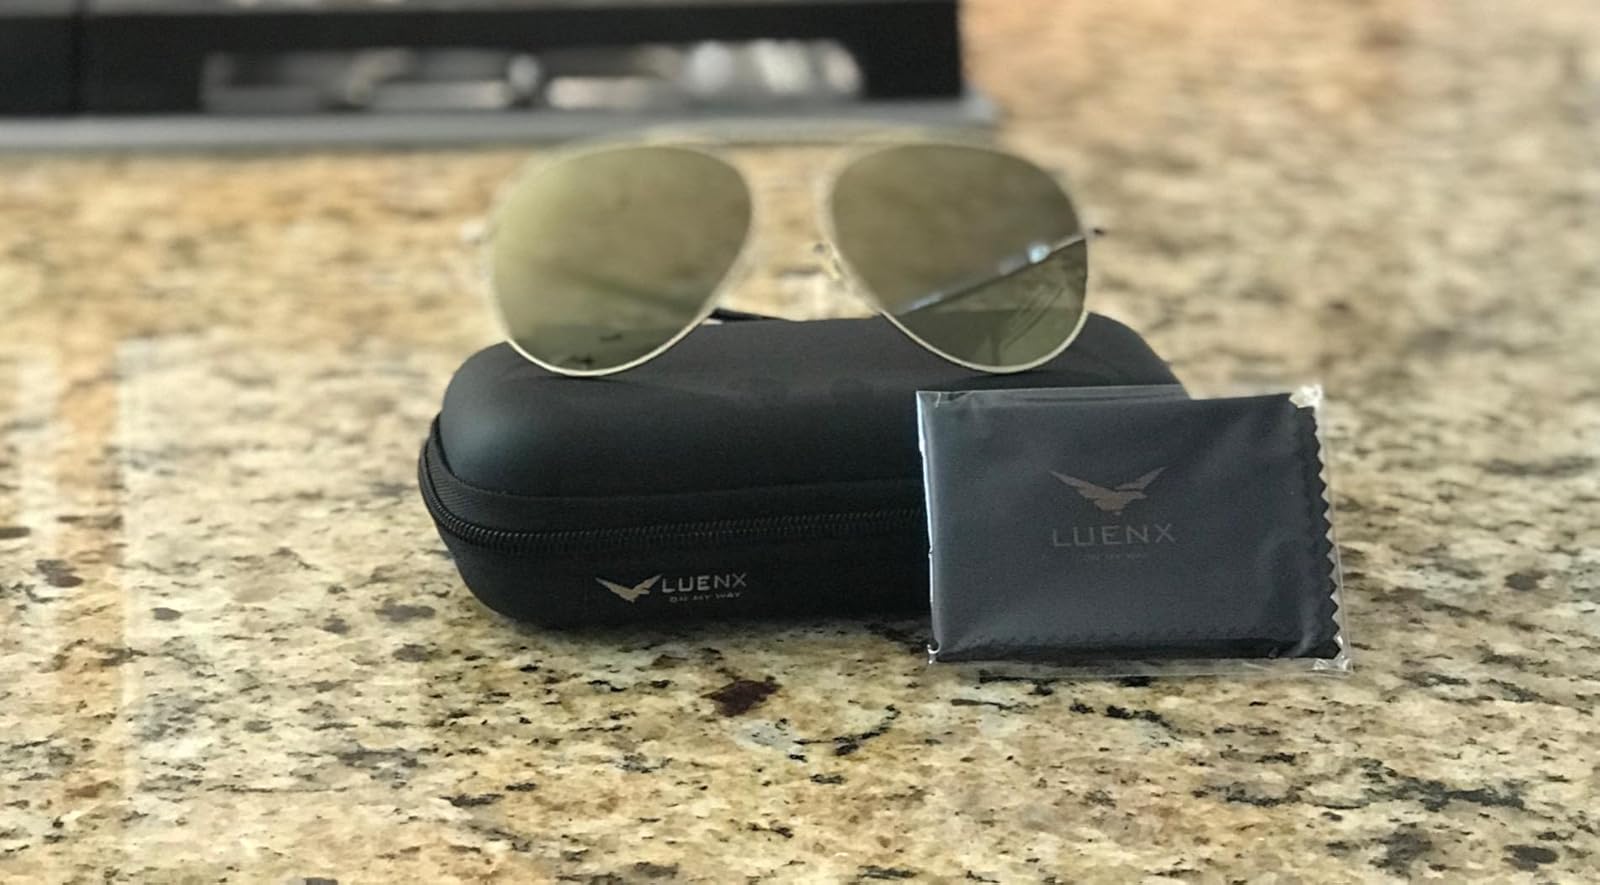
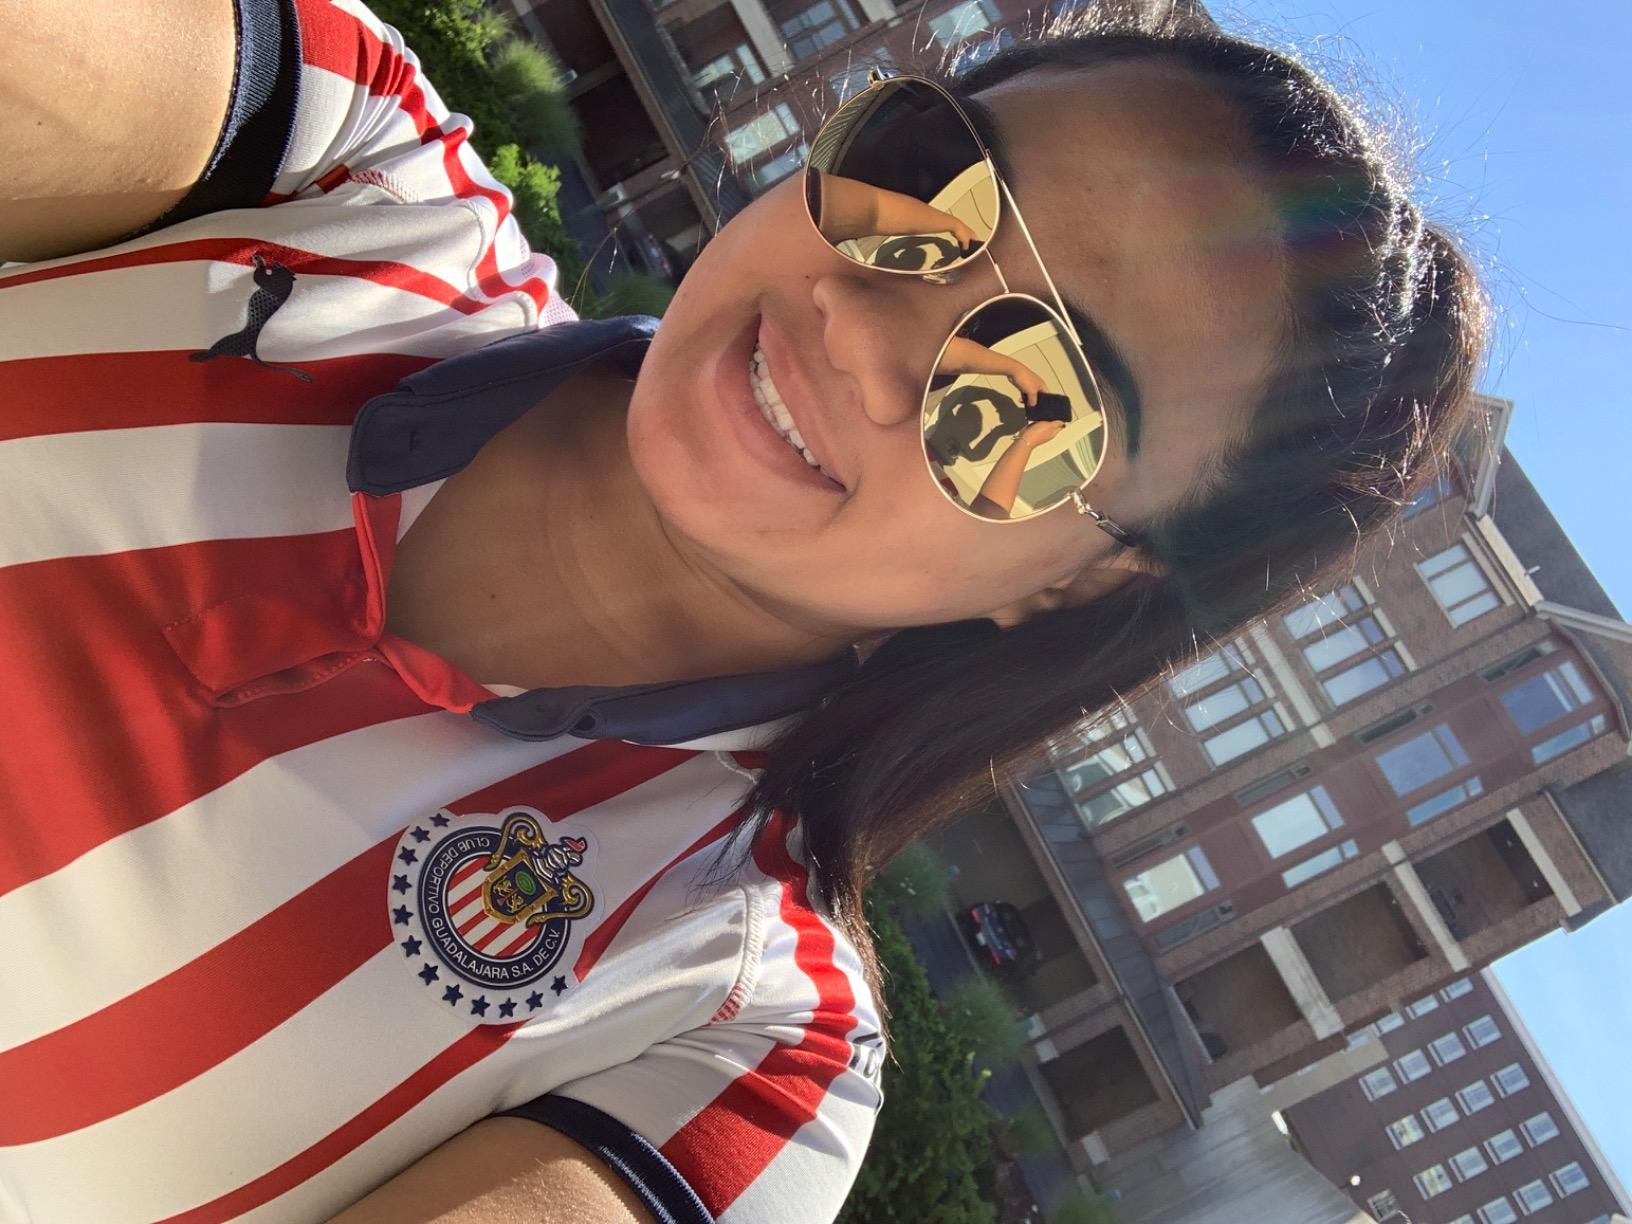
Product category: accessories_sunglasses
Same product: yes